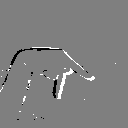
ASL letter: p